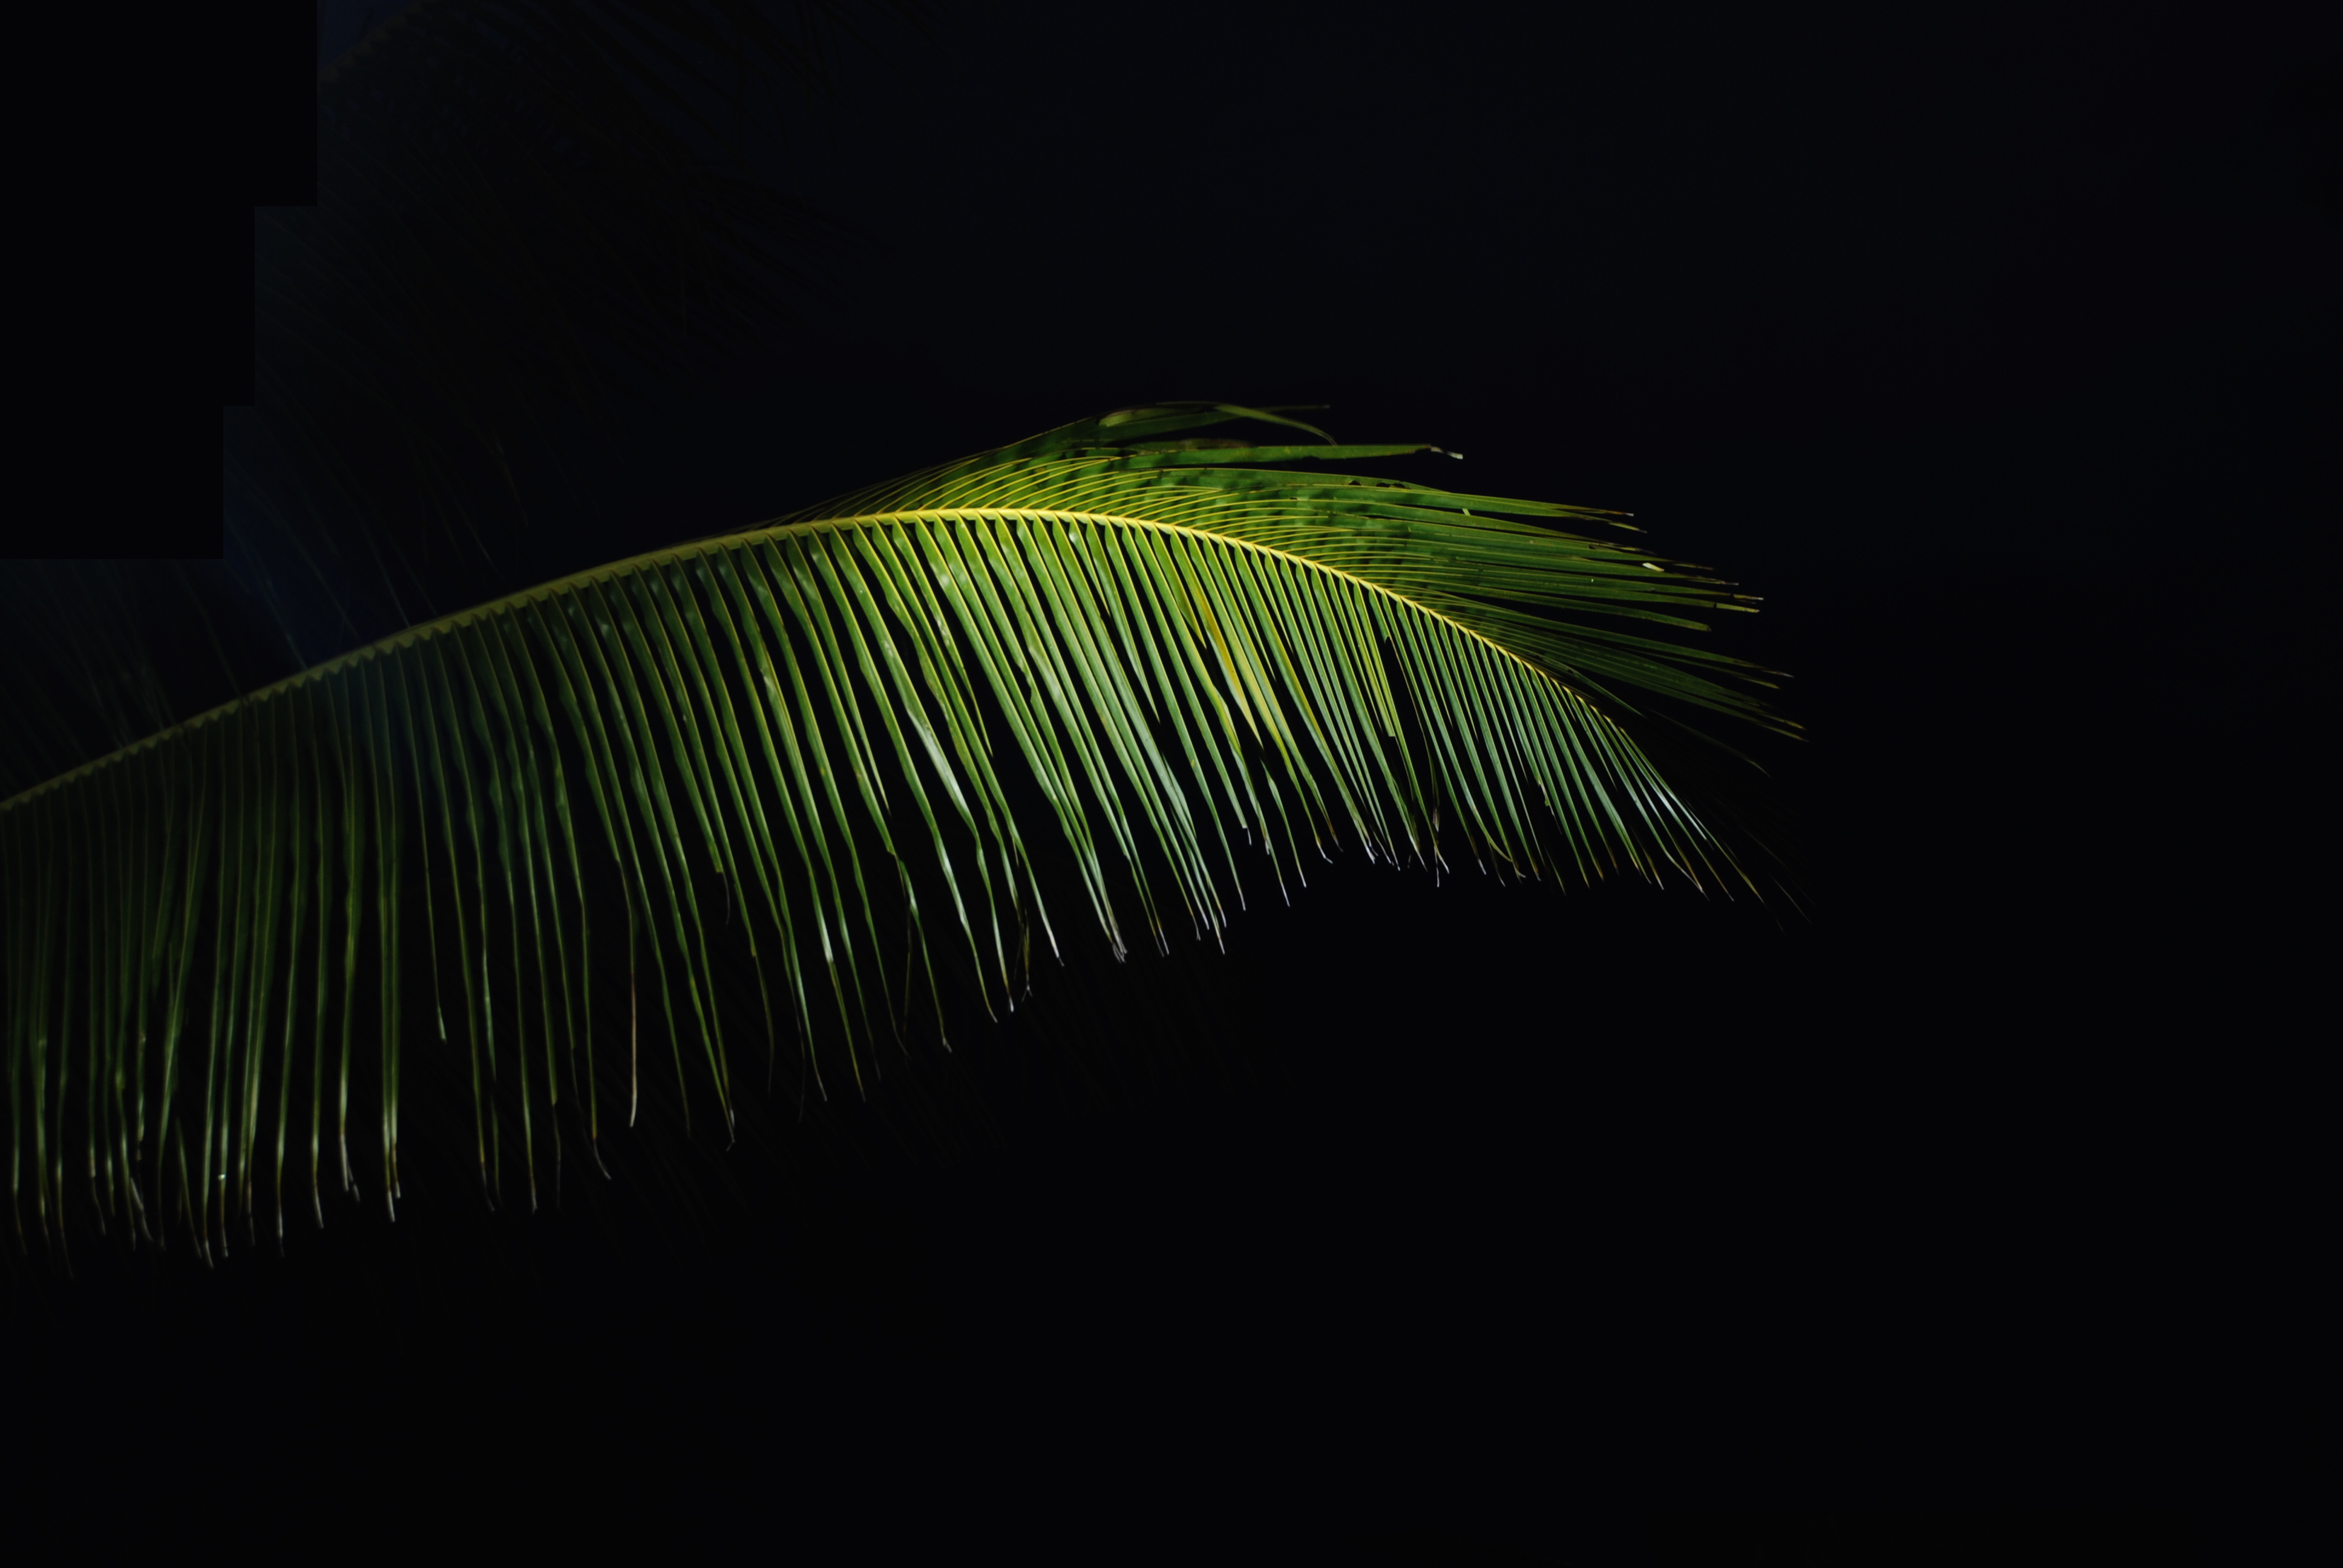
tree, branch, wing, light, night, sunlight, leaf, flower, dark, line, green, reflection, palm, darkness, botany, black, macro photography, computer wallpaper, arecales